Castle Ditches

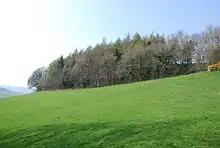
Woods around Castle Ditches

Castle Ditches is the site of an Iron Age trivallate hillfort in the south-east of Tisbury parish in Wiltshire, England.